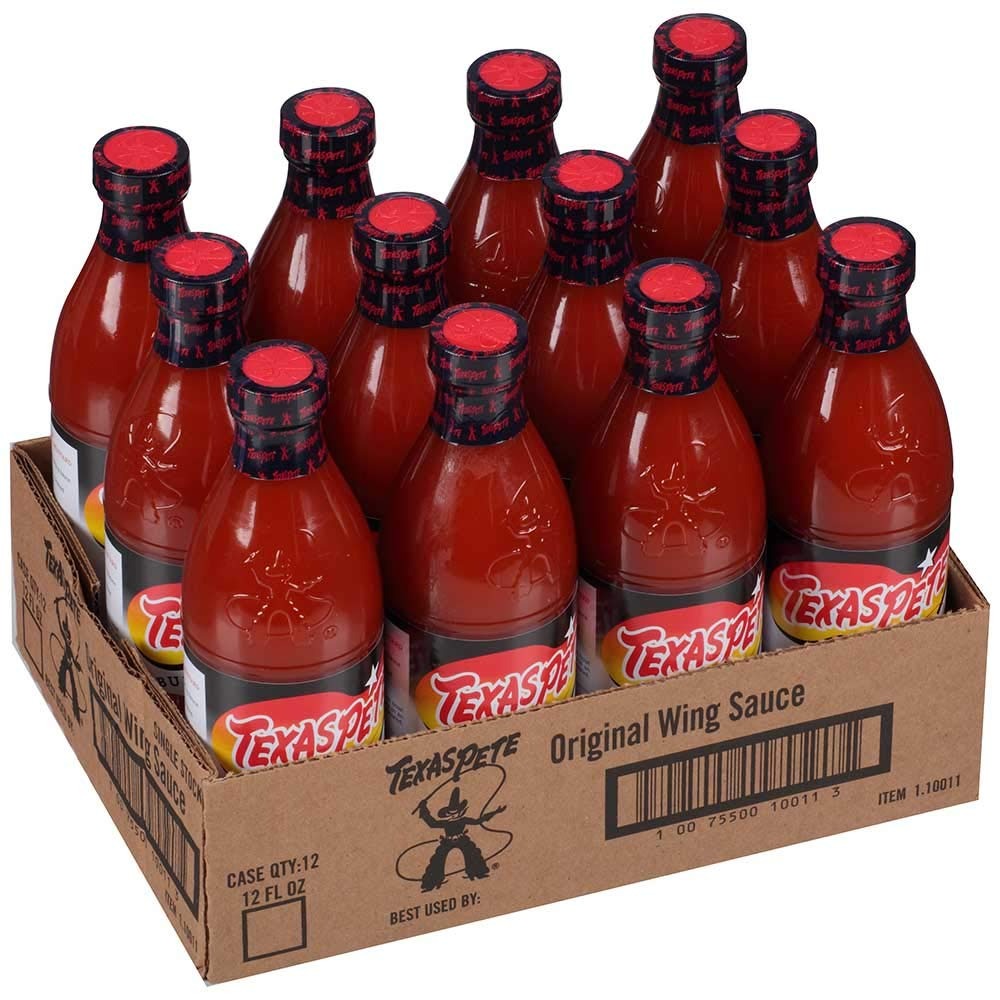
Item Name: Texas Pete Buffalo Chicken Wing Sauce, 12 Fluid Ounce -- 12 per case.
Bullet Point: Food items cannot be returned.
Value: 12.0
Unit: Fluid Ounce

Price: 67.06